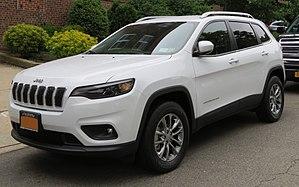
Le Cherokee est un véhicule de type SUV tout-terrain développé et produit par le constructeur automobile américain Jeep alors qu'il faisait partie du groupe American Motors Corporation. C'est un véhicule de dimensions moyennes avec de bonnes capacités de franchissement et de traction. Depuis sa version XJ de 1984, c'est aussi le premier 4x4 construit sur une caisse monocoque et non plus sur un châssis traditionnel.